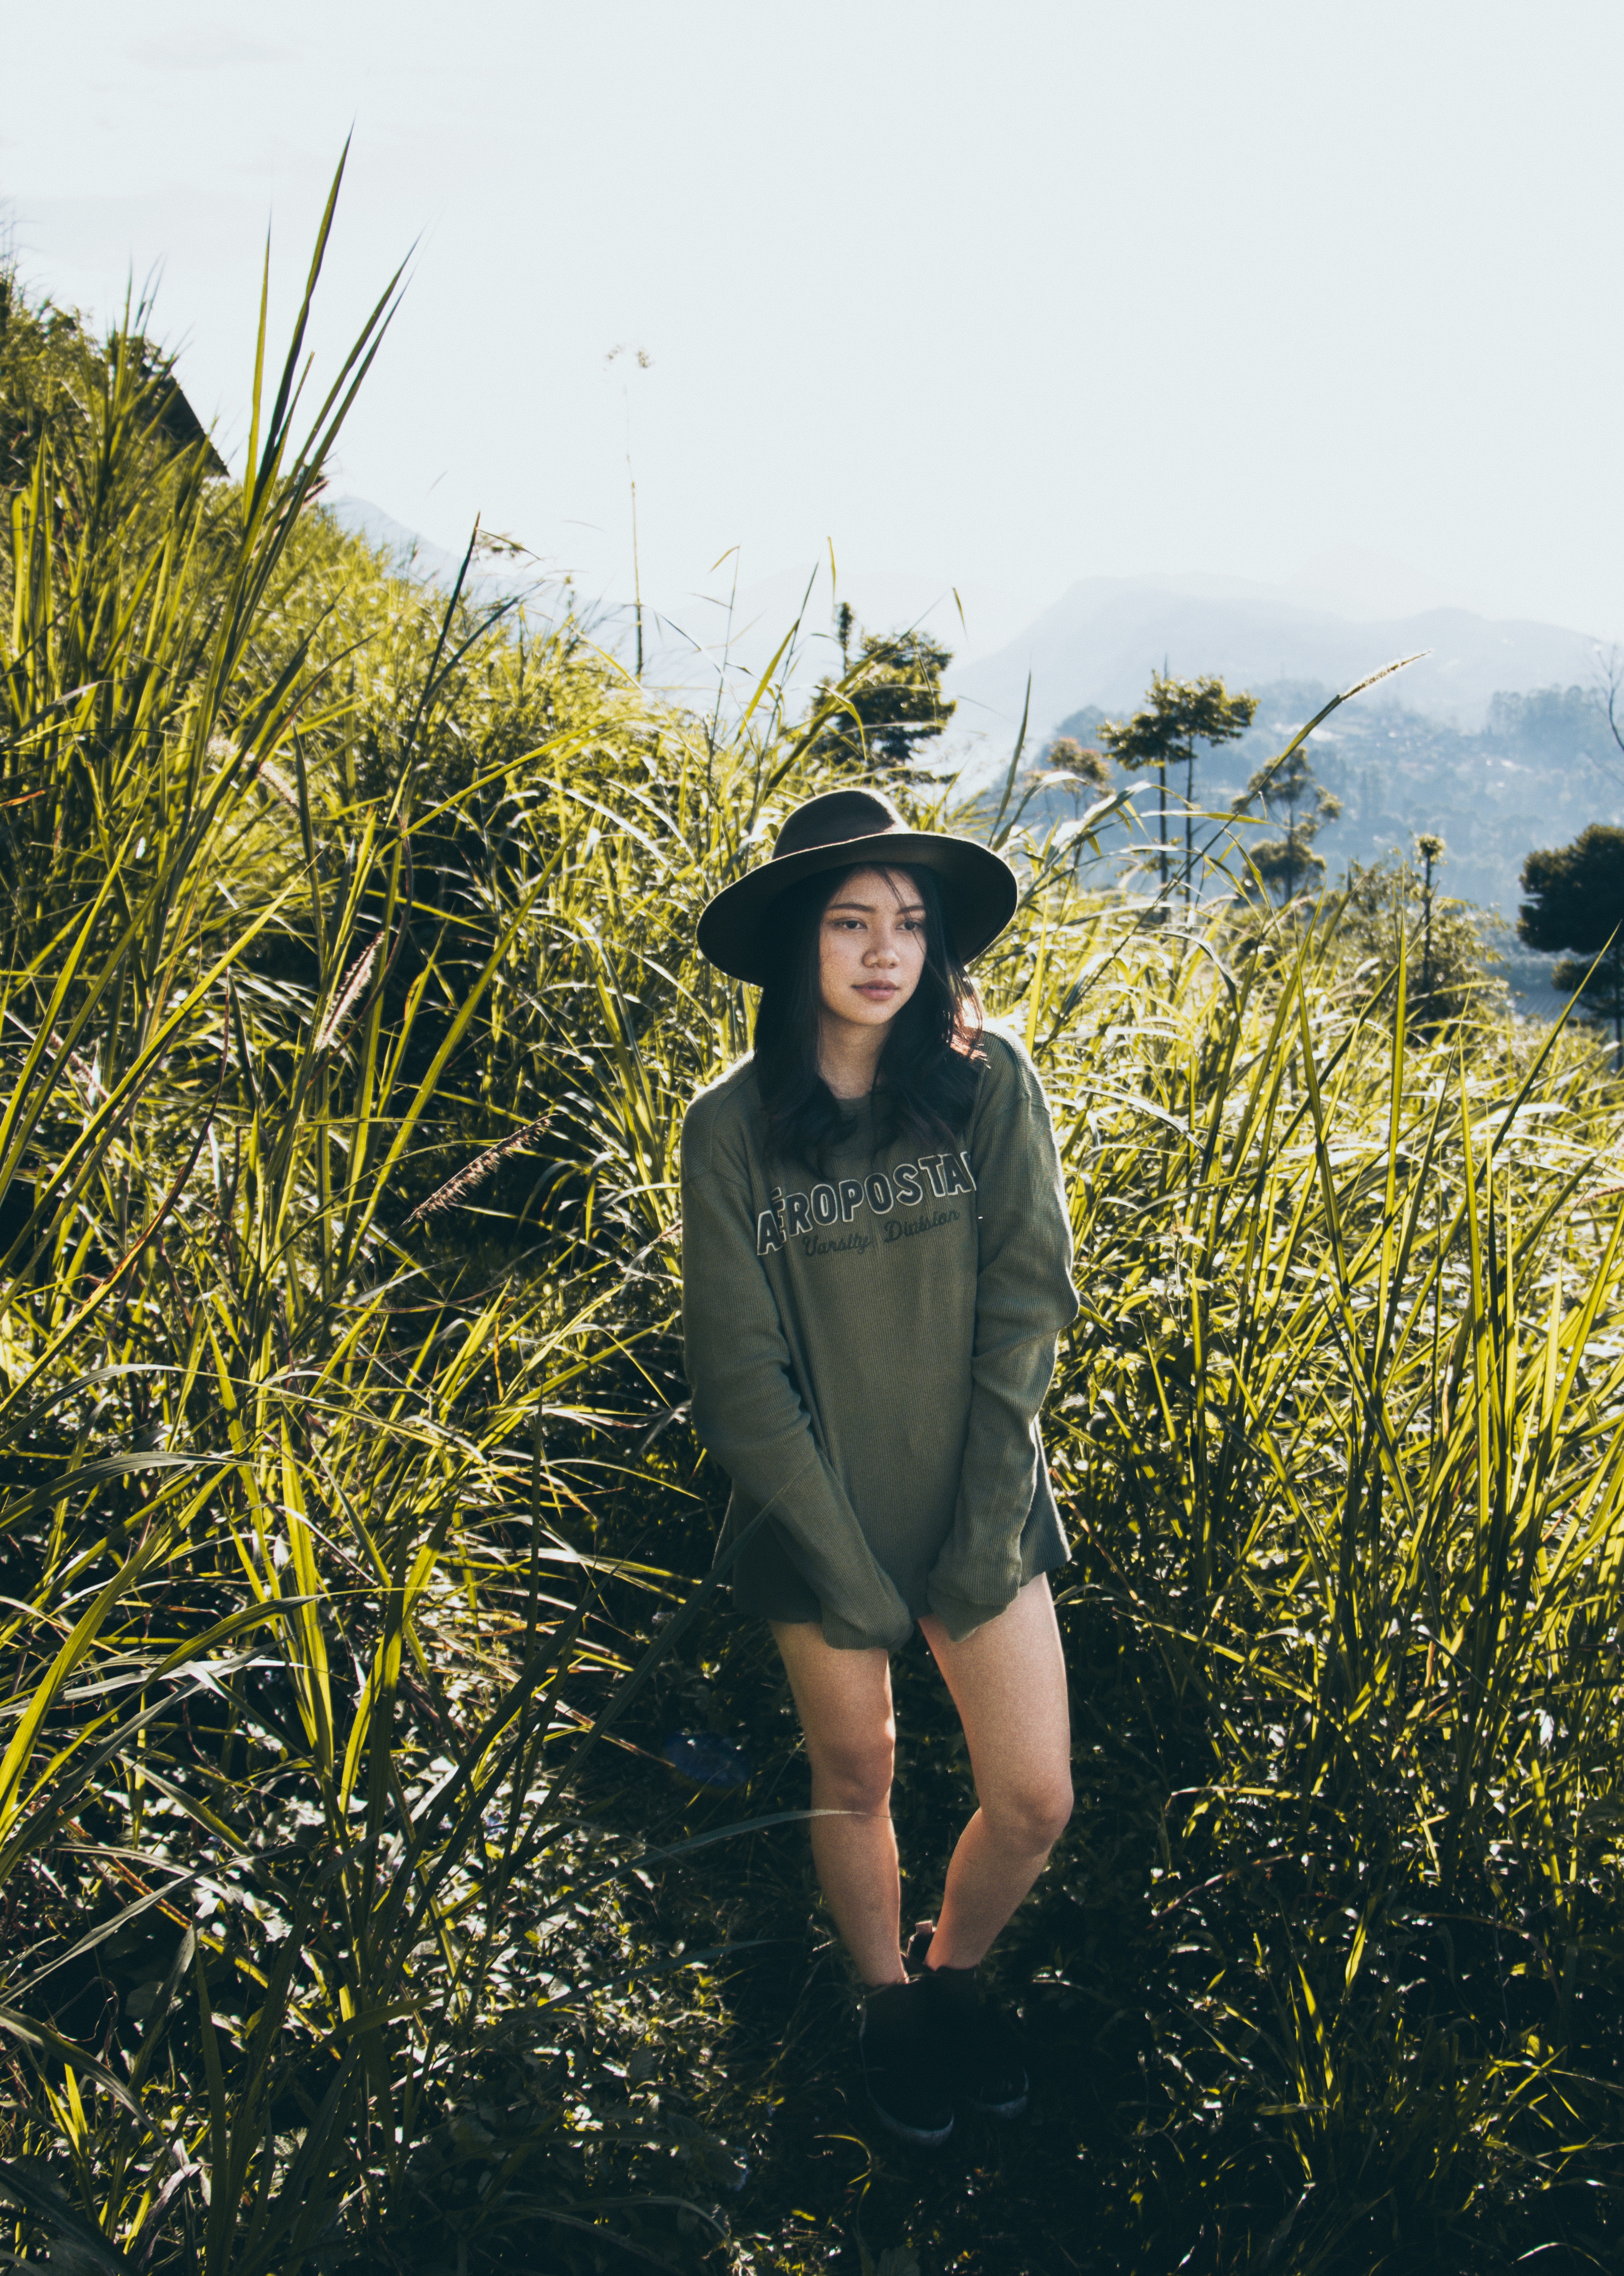
tree, nature, grass, plant, sunlight, leaf, flower, spring, green, crop, autumn, agriculture, season, photograph, beauty, rural area, grass family, woody plant